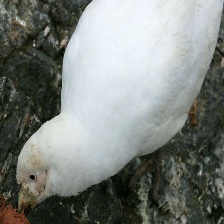
Species: SNOWY SHEATHBILL
Scientific name: CHIONIS ALBUS